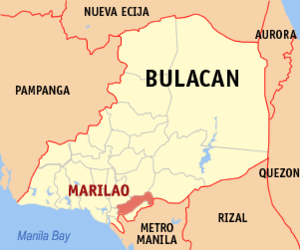
Marilao est une ville de 1ʳᵉ classe de la province de Bulacan aux Philippines. Selon le recensement de 2010 elle est peuplée de 185 624 habitants. Elle est une part de Metro Manila.